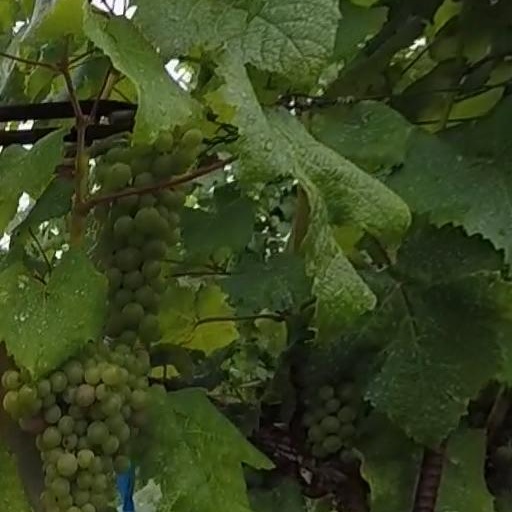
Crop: grape